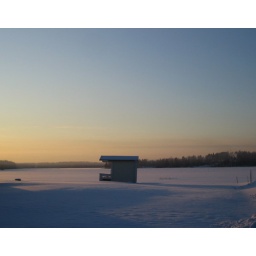
The lake near our house looked nice in very cold weather (-27 C).